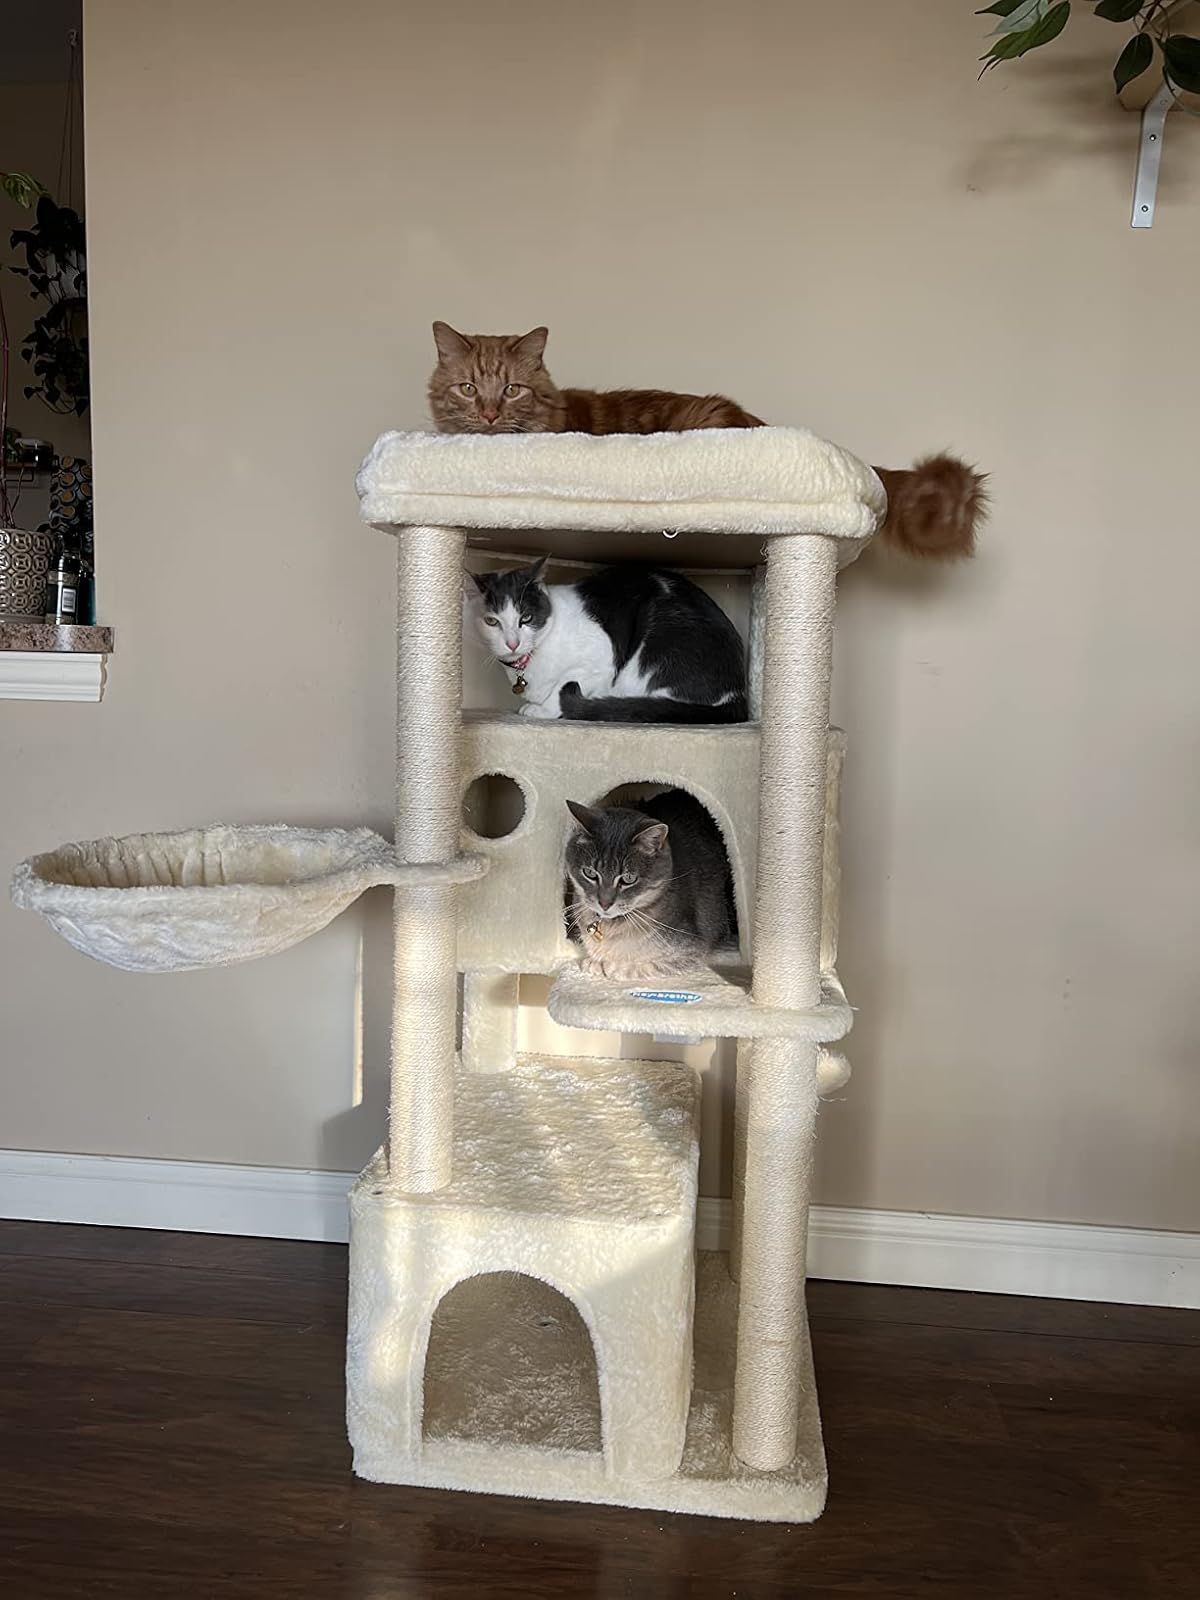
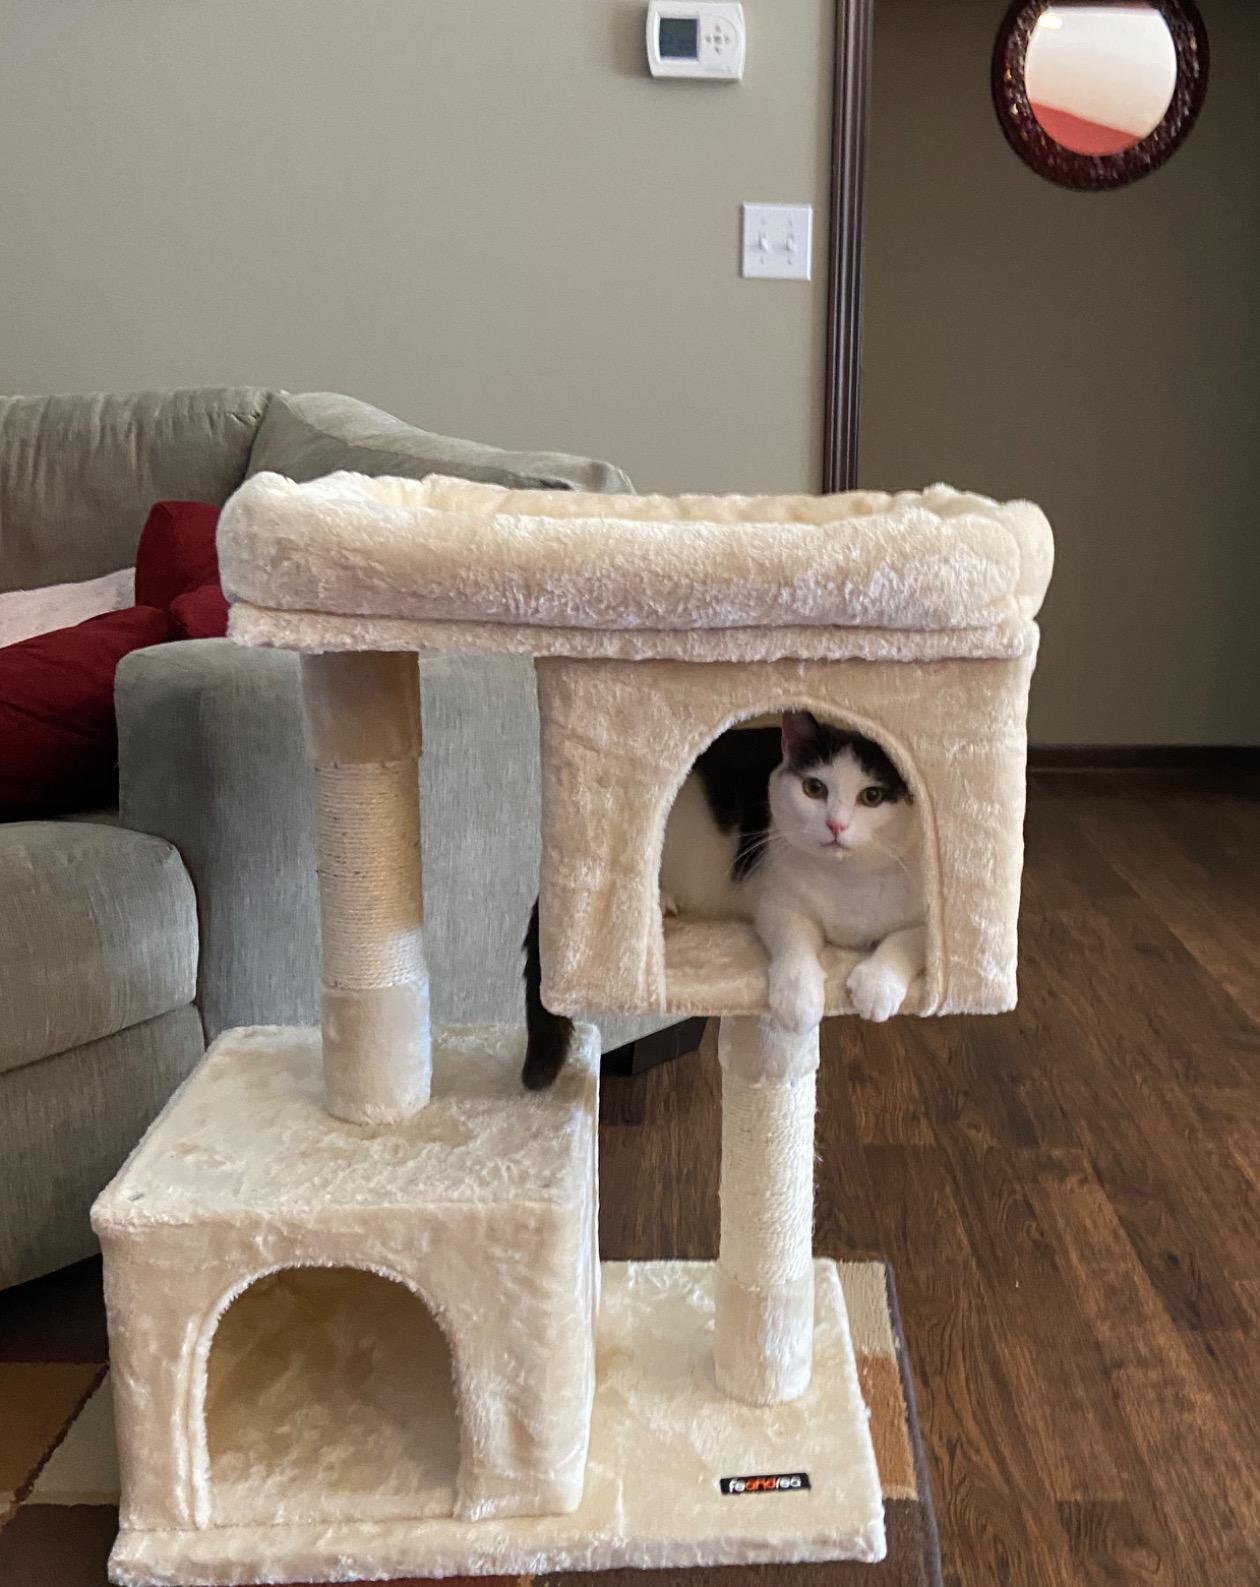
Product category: items_cat tree
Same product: no